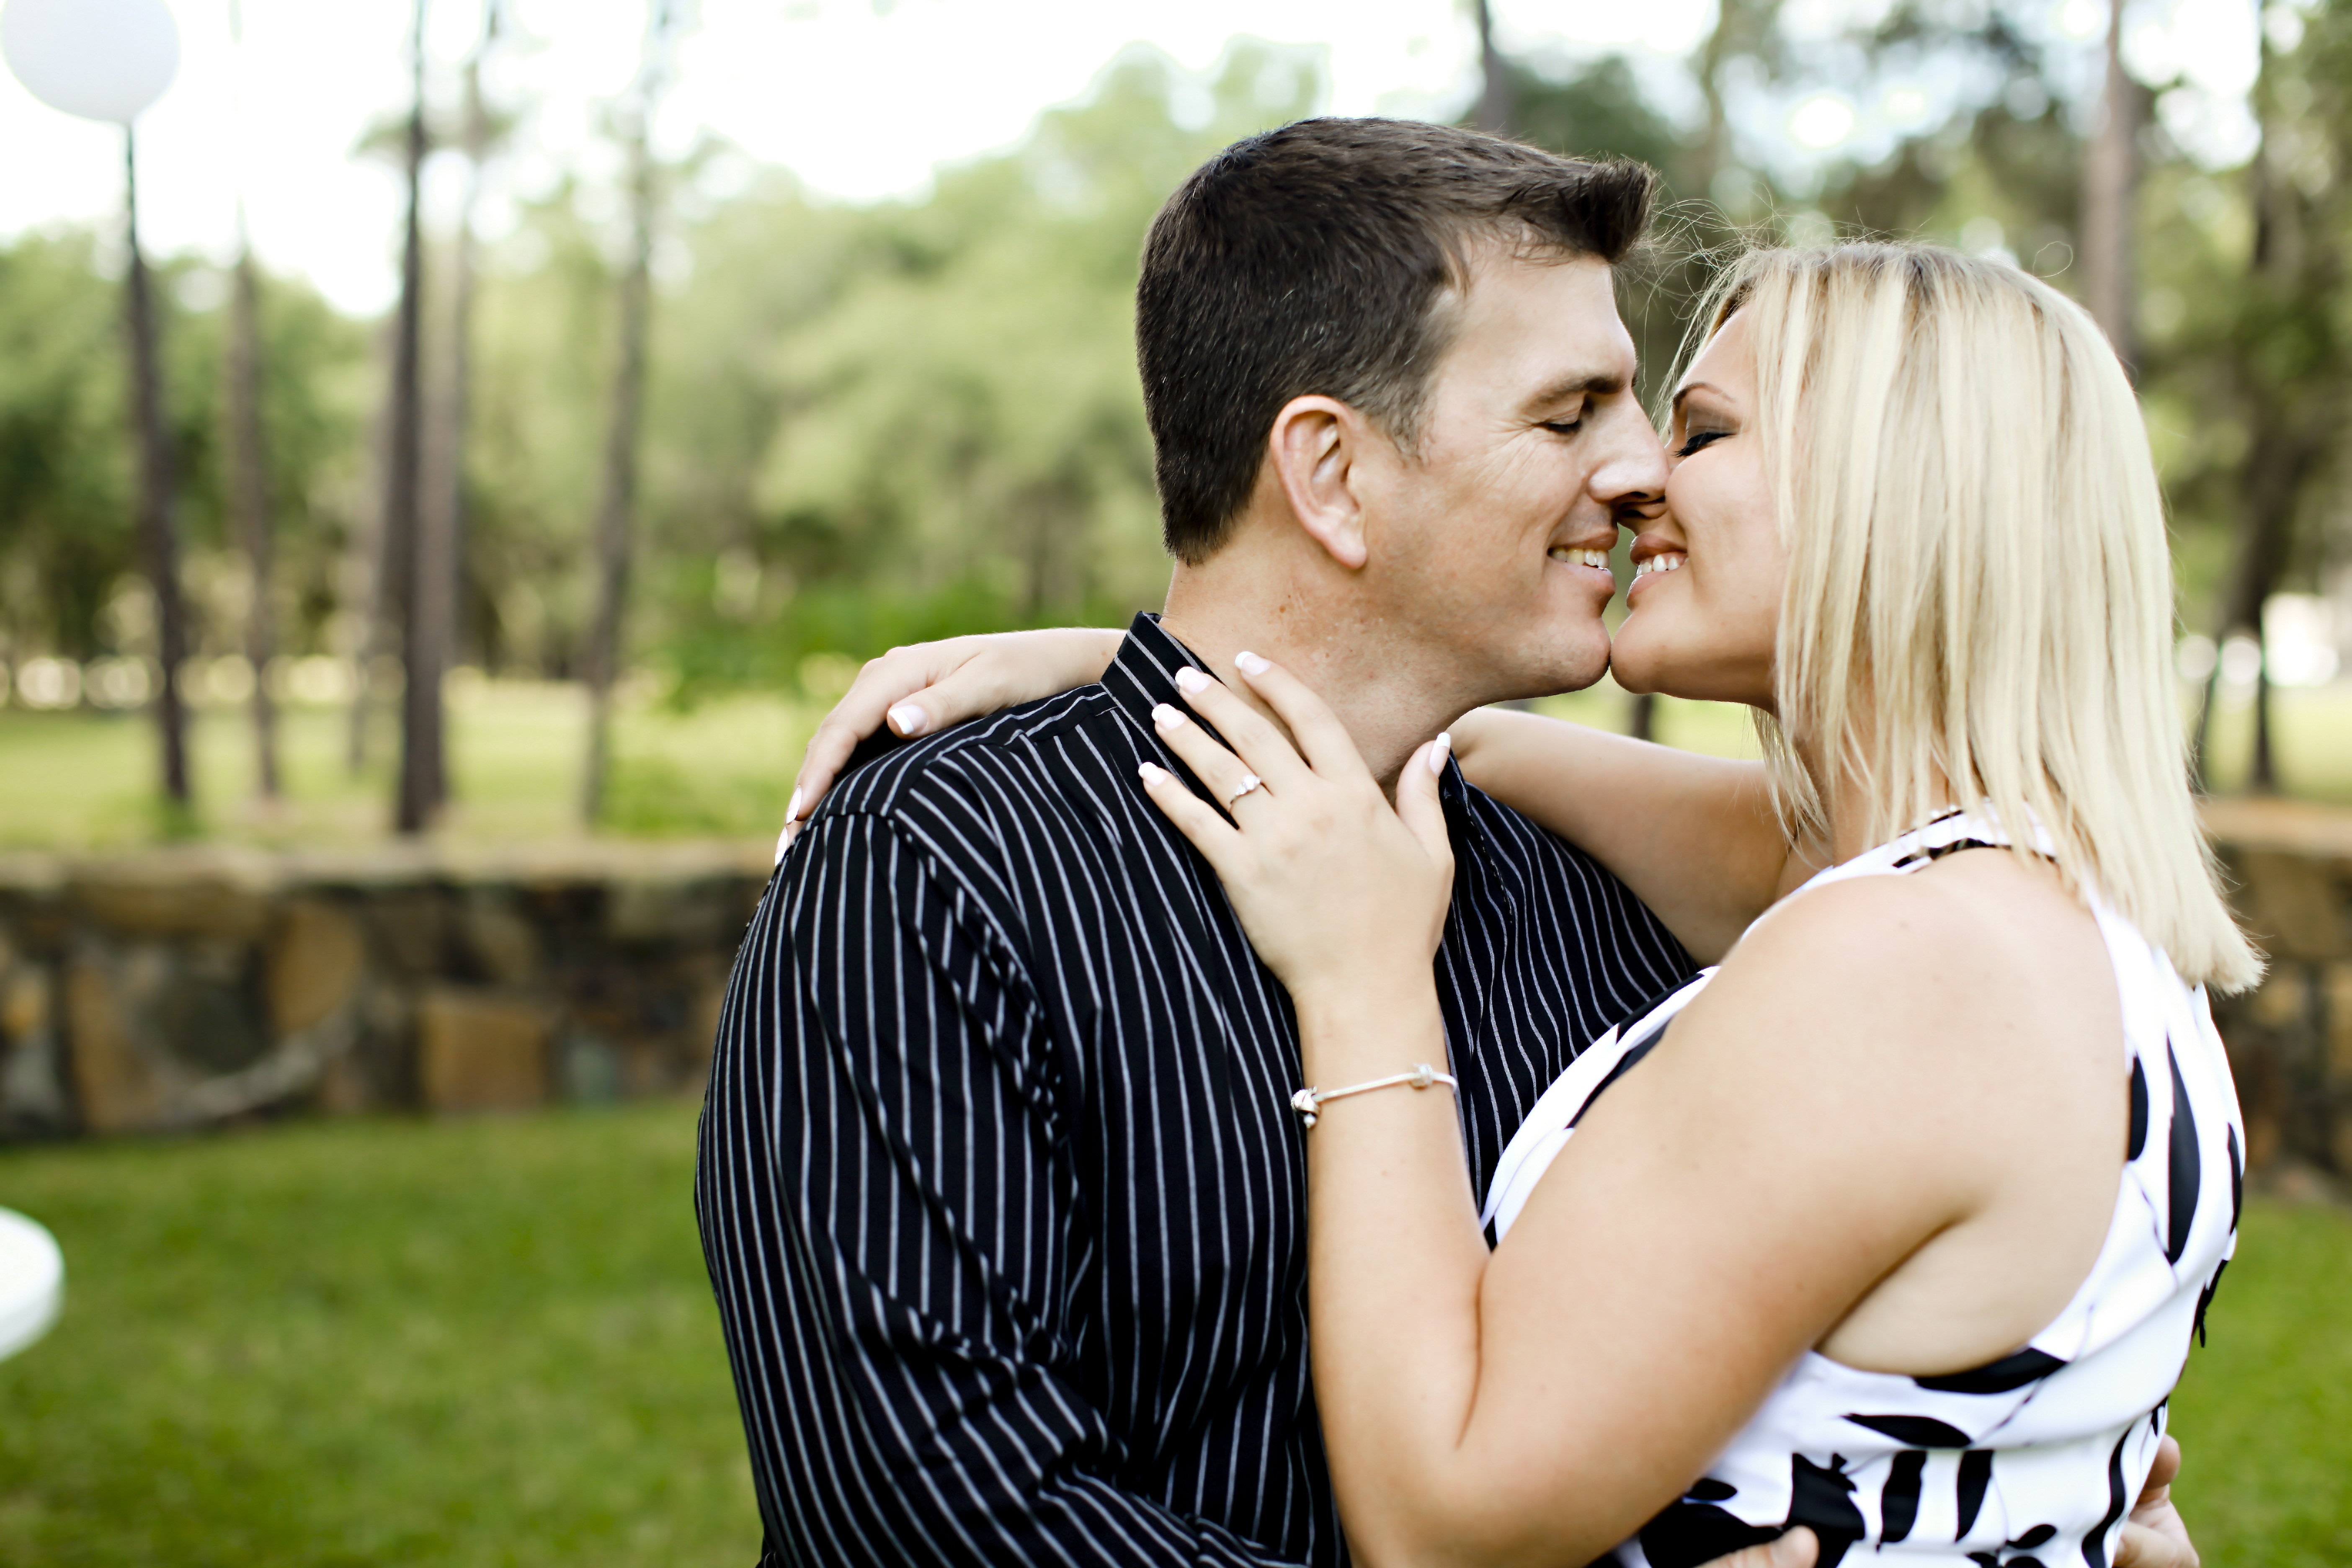
people, celebration, love, kiss, couple, romance, romantic, engagement, date, ceremony, happy, anniversary, valentine, interaction, portrait photography